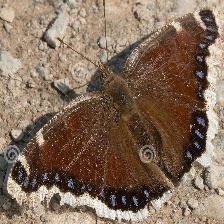
Species: MOURNING CLOAK
Butterfly family (ImageNet category): admiral